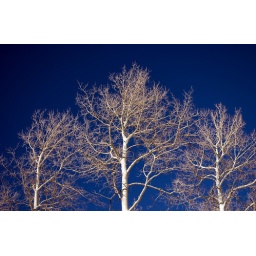
Aspen trees with snow in Colorado with blue sky